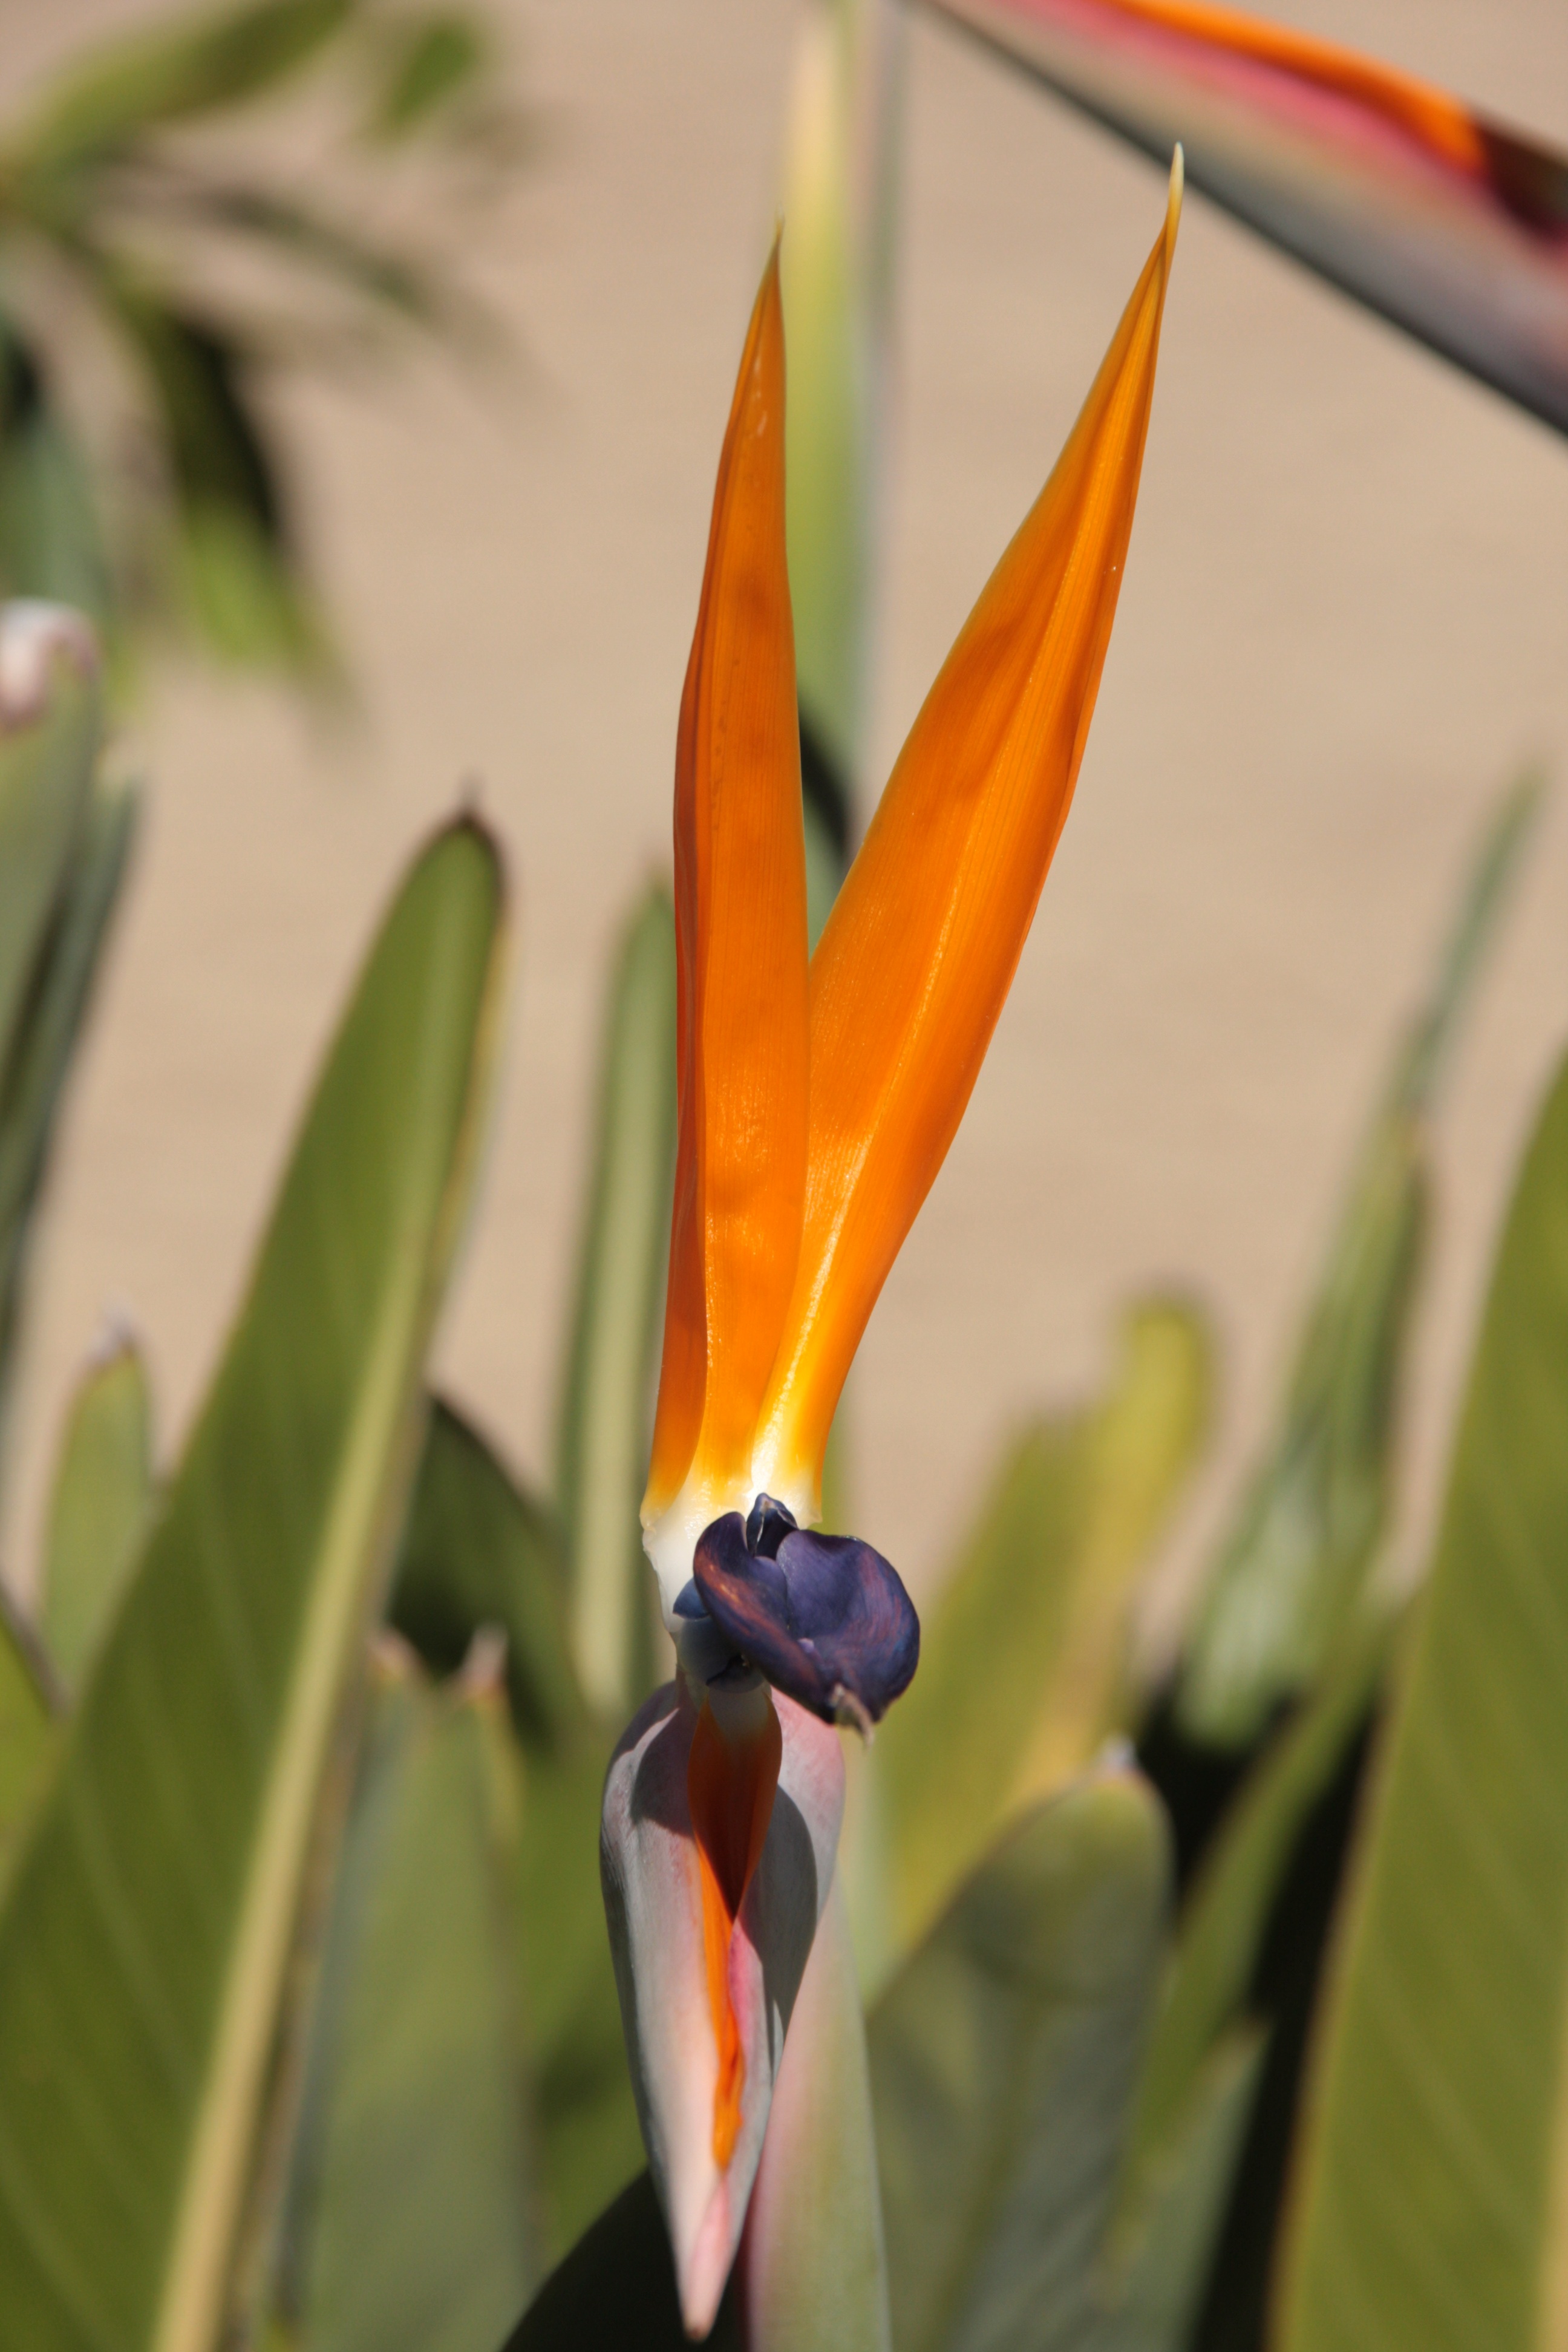
nature, plant, leaf, flower, orange, botany, yellow, flora, fauna, close up, exotic, macro photography, bird of paradise flower, flowering plant, caudata, strelicia, strelitziaceae, plant stem, land plant